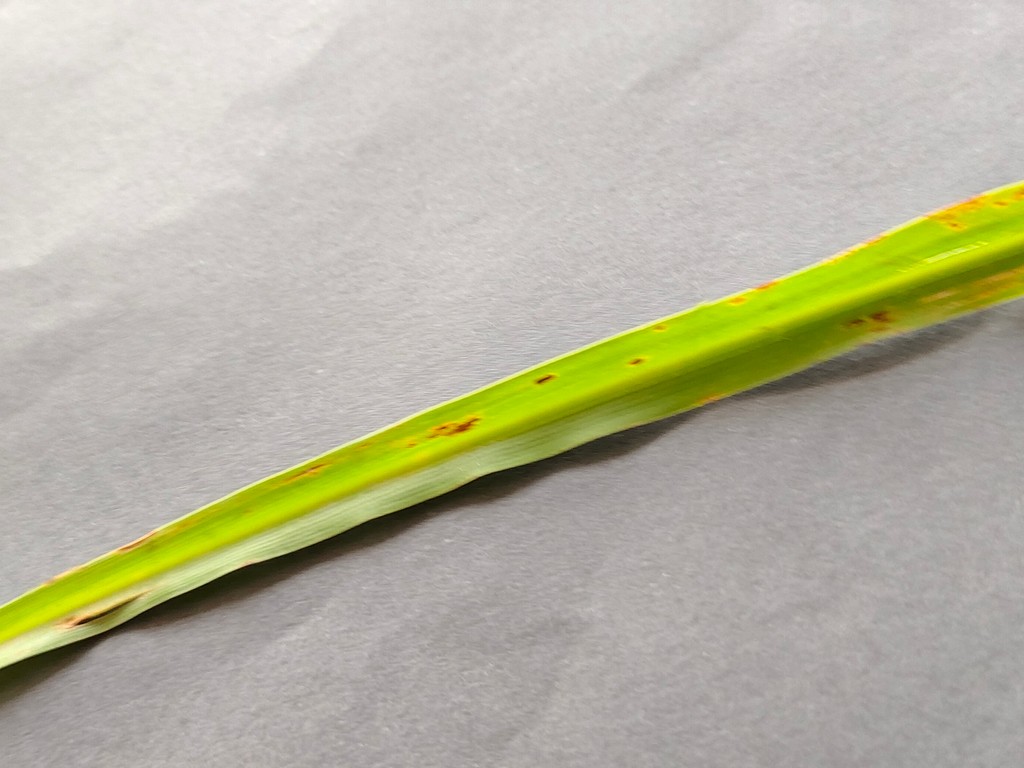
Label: Unhealthy